Adapter pattern

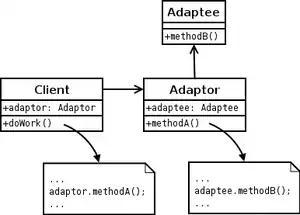
The object adapter pattern expressed in UML

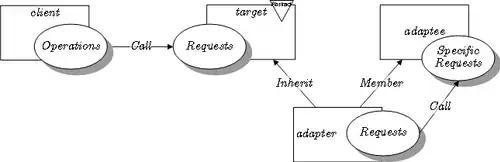
The object adapter pattern expressed in LePUS3

This adapter pattern uses multiple polymorphic interfaces implementing or inheriting both the interface that is expected and the interface that is pre-existing. It is typical for the expected interface to be created as a pure interface class, especially in languages such as Java (before JDK 1.8) that do not support multiple inheritance of classes.